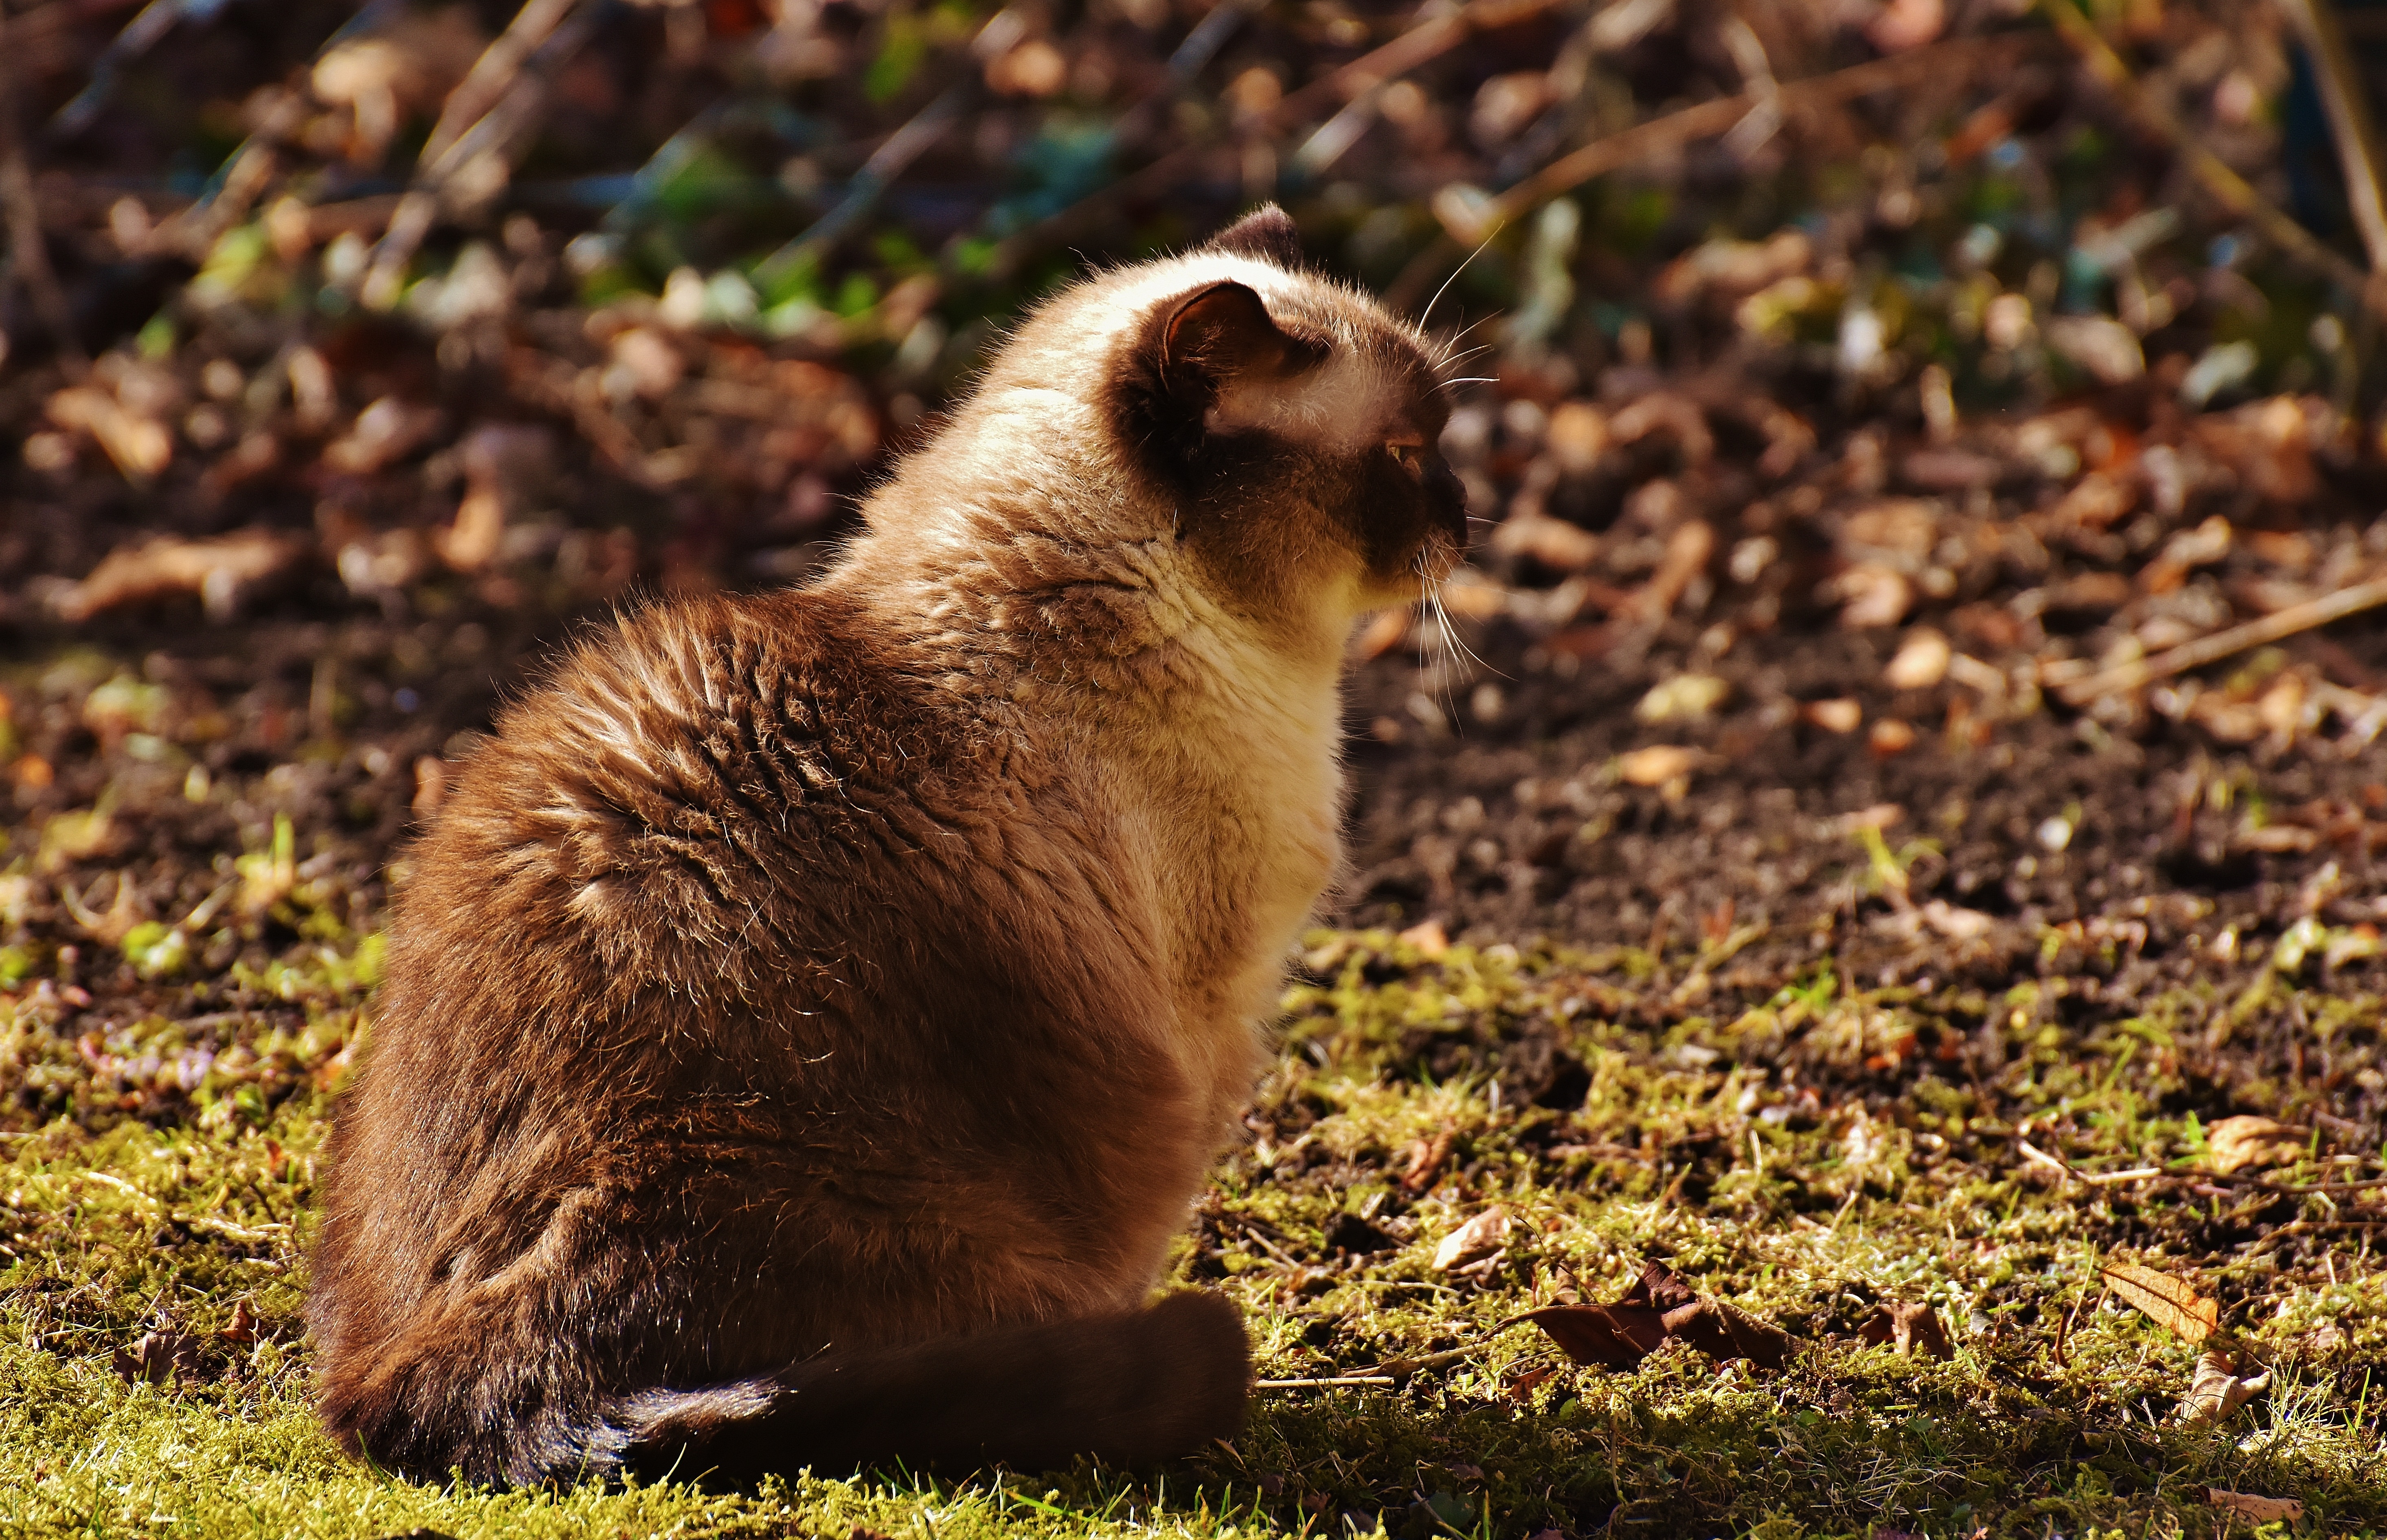
british shorthair, cat, mieze, fur, thoroughbred, animal world, adidas, british shorthair cat, furry